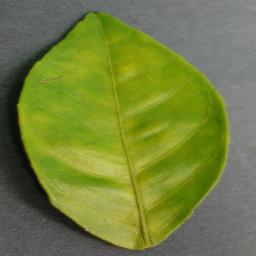
Label: Orange___Haunglongbing_(Citrus_greening)